Garluche

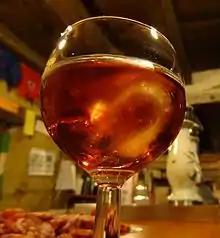
Garluche

Garluche is named after the similarly coloured French endemic variety of sandstone that has long served as a construction material. That name in turn derives from the Gascon "garluisha", derived from pre-Latin root "kar / gar". Its literal meaning is "the wrong stone."